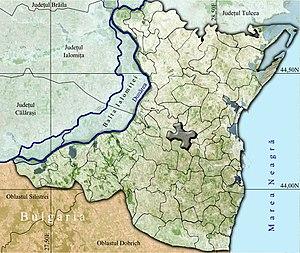
Medgidia est une municipalité roumaine du județ de Constanța dans la région de Dobroudja.